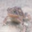
Label: frog